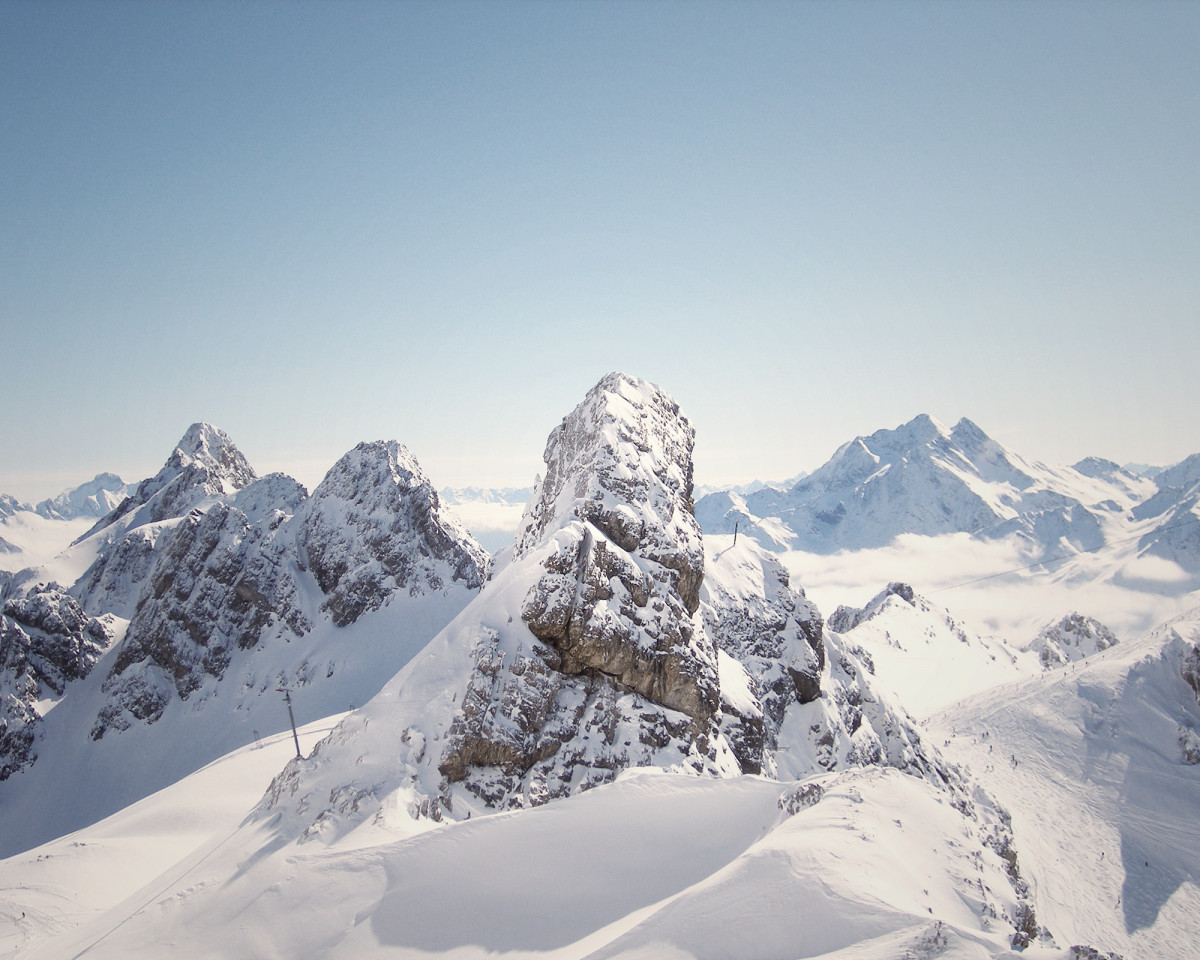
Tags: snow, mountain range, ice, weather, season, ridge, summit, winter sport, resort, alps, plateau, piste, landform, ski touring, ski mountaineering, ski equipment